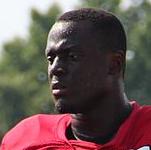
Age: 22